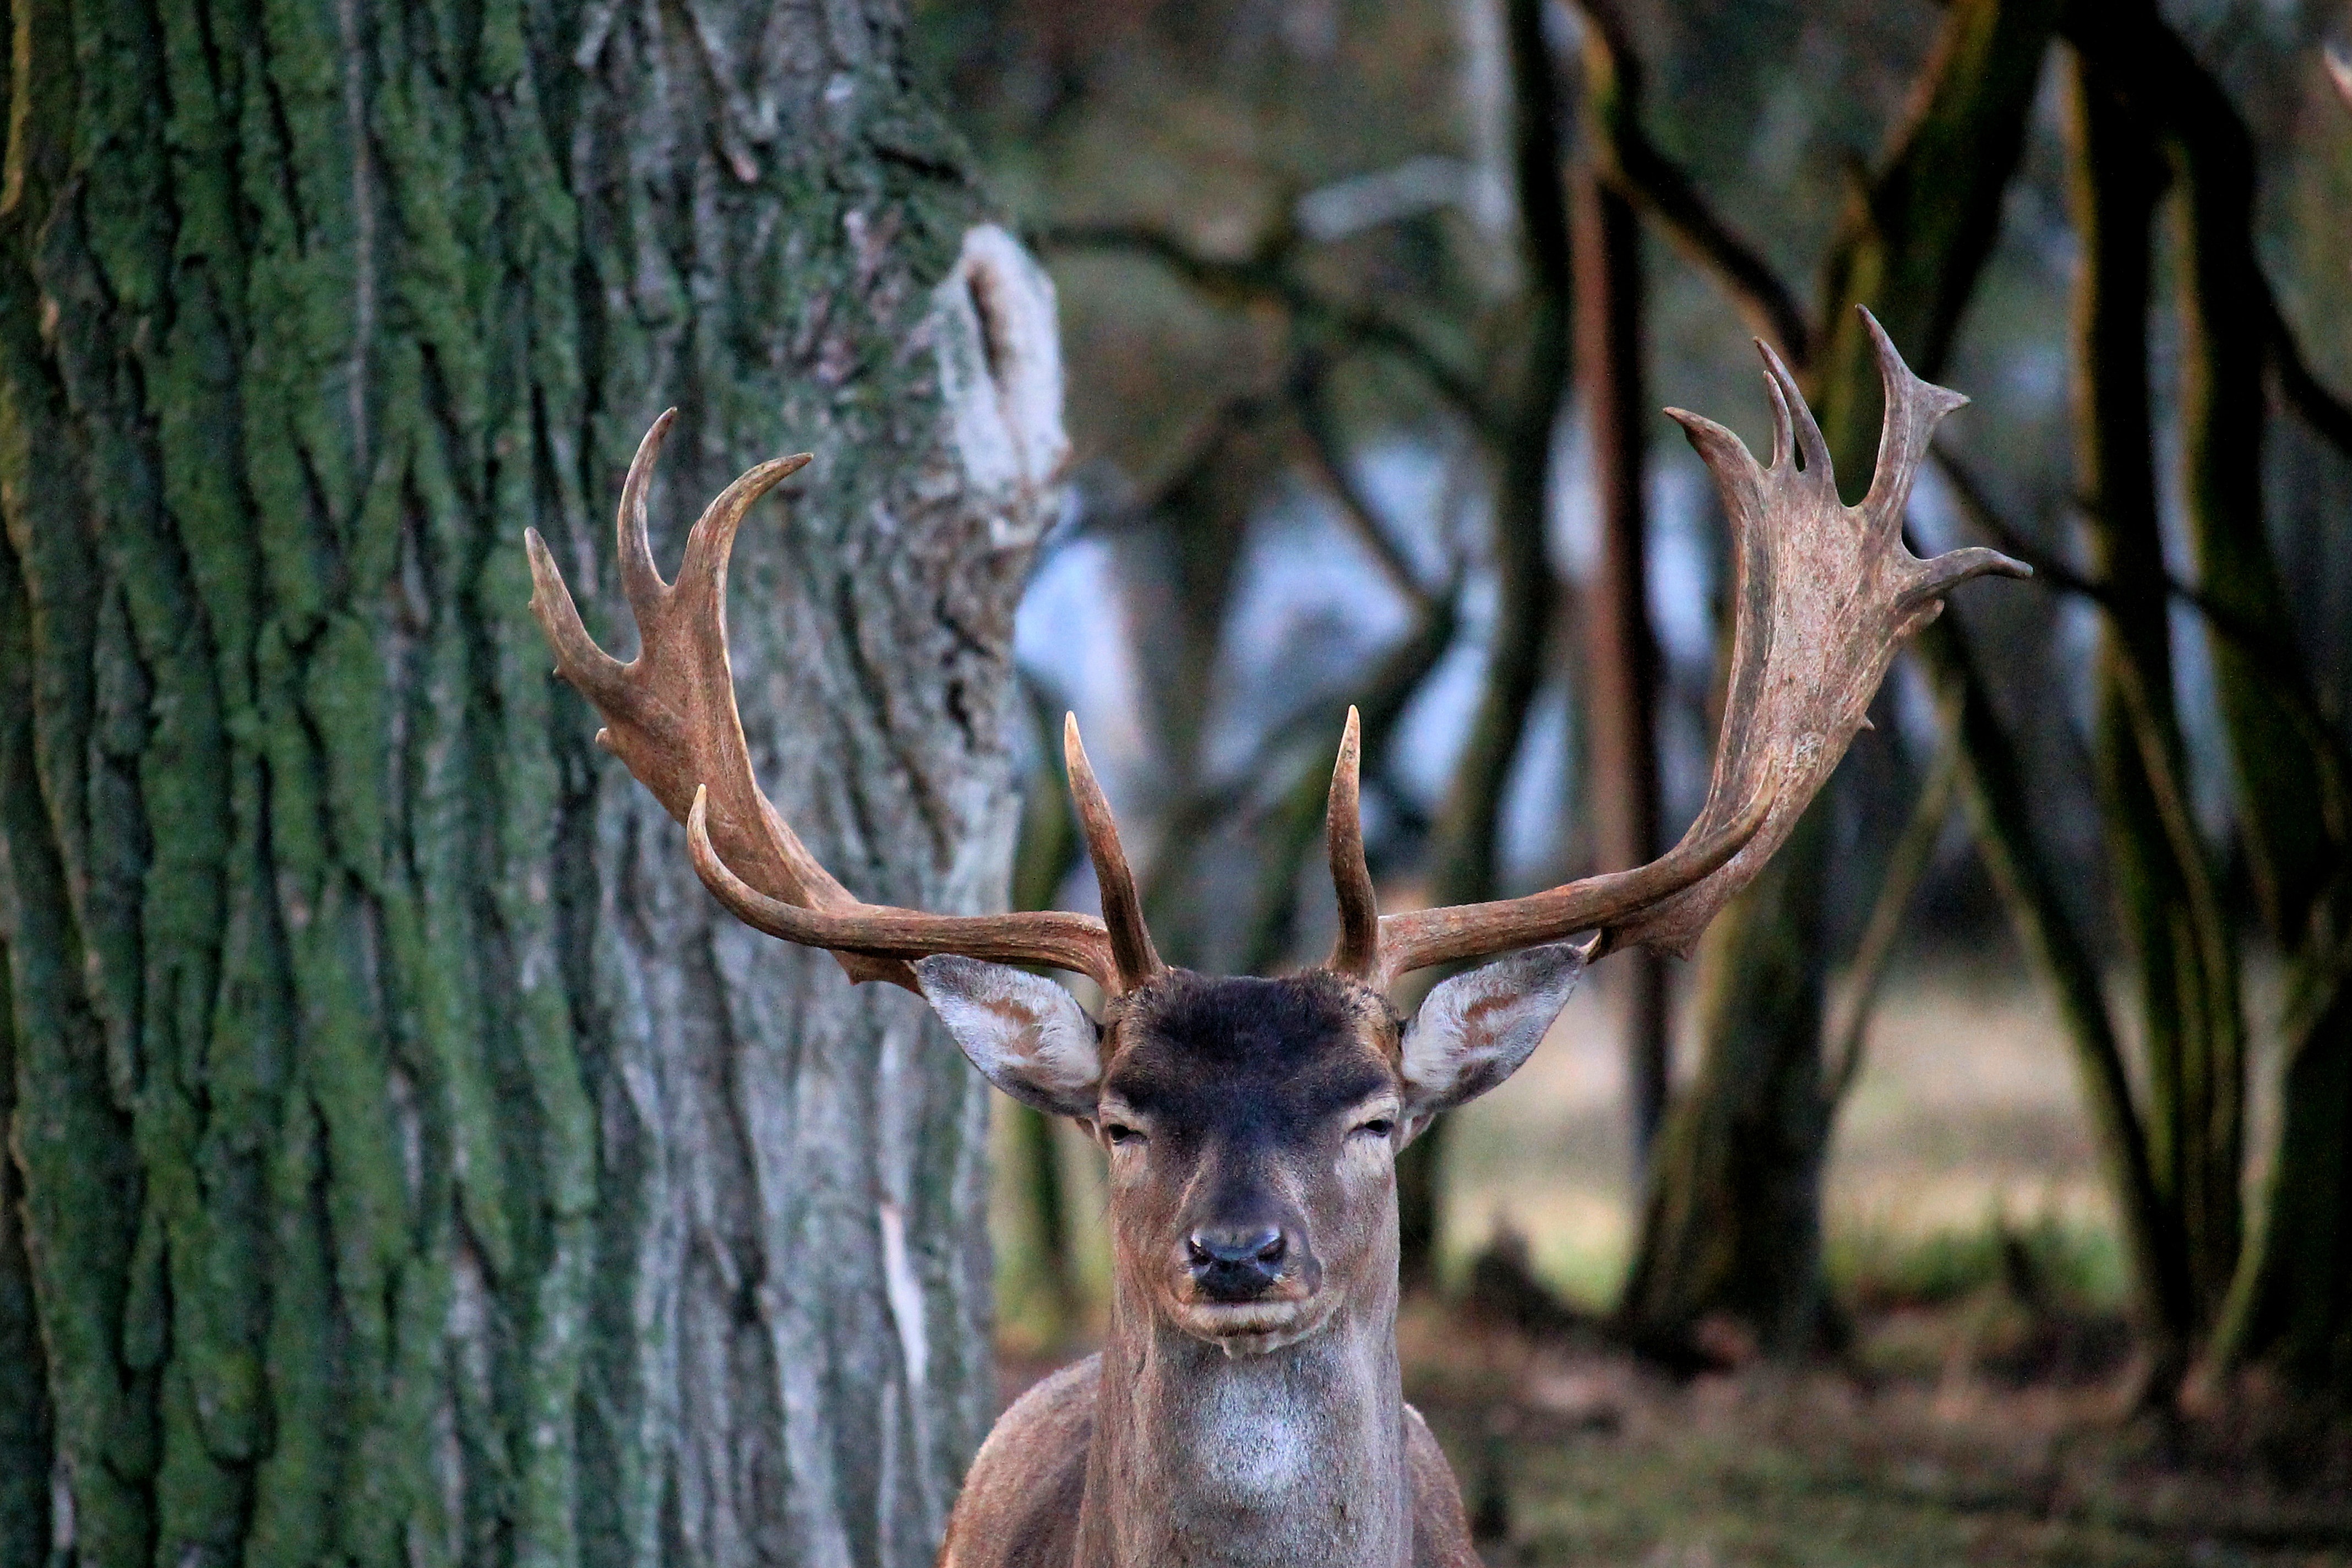
nature, forest, branch, animal, wildlife, wild, deer, horn, mammal, fauna, antler, vertebrate, hirsch, fallow deer, elk, white tailed deer